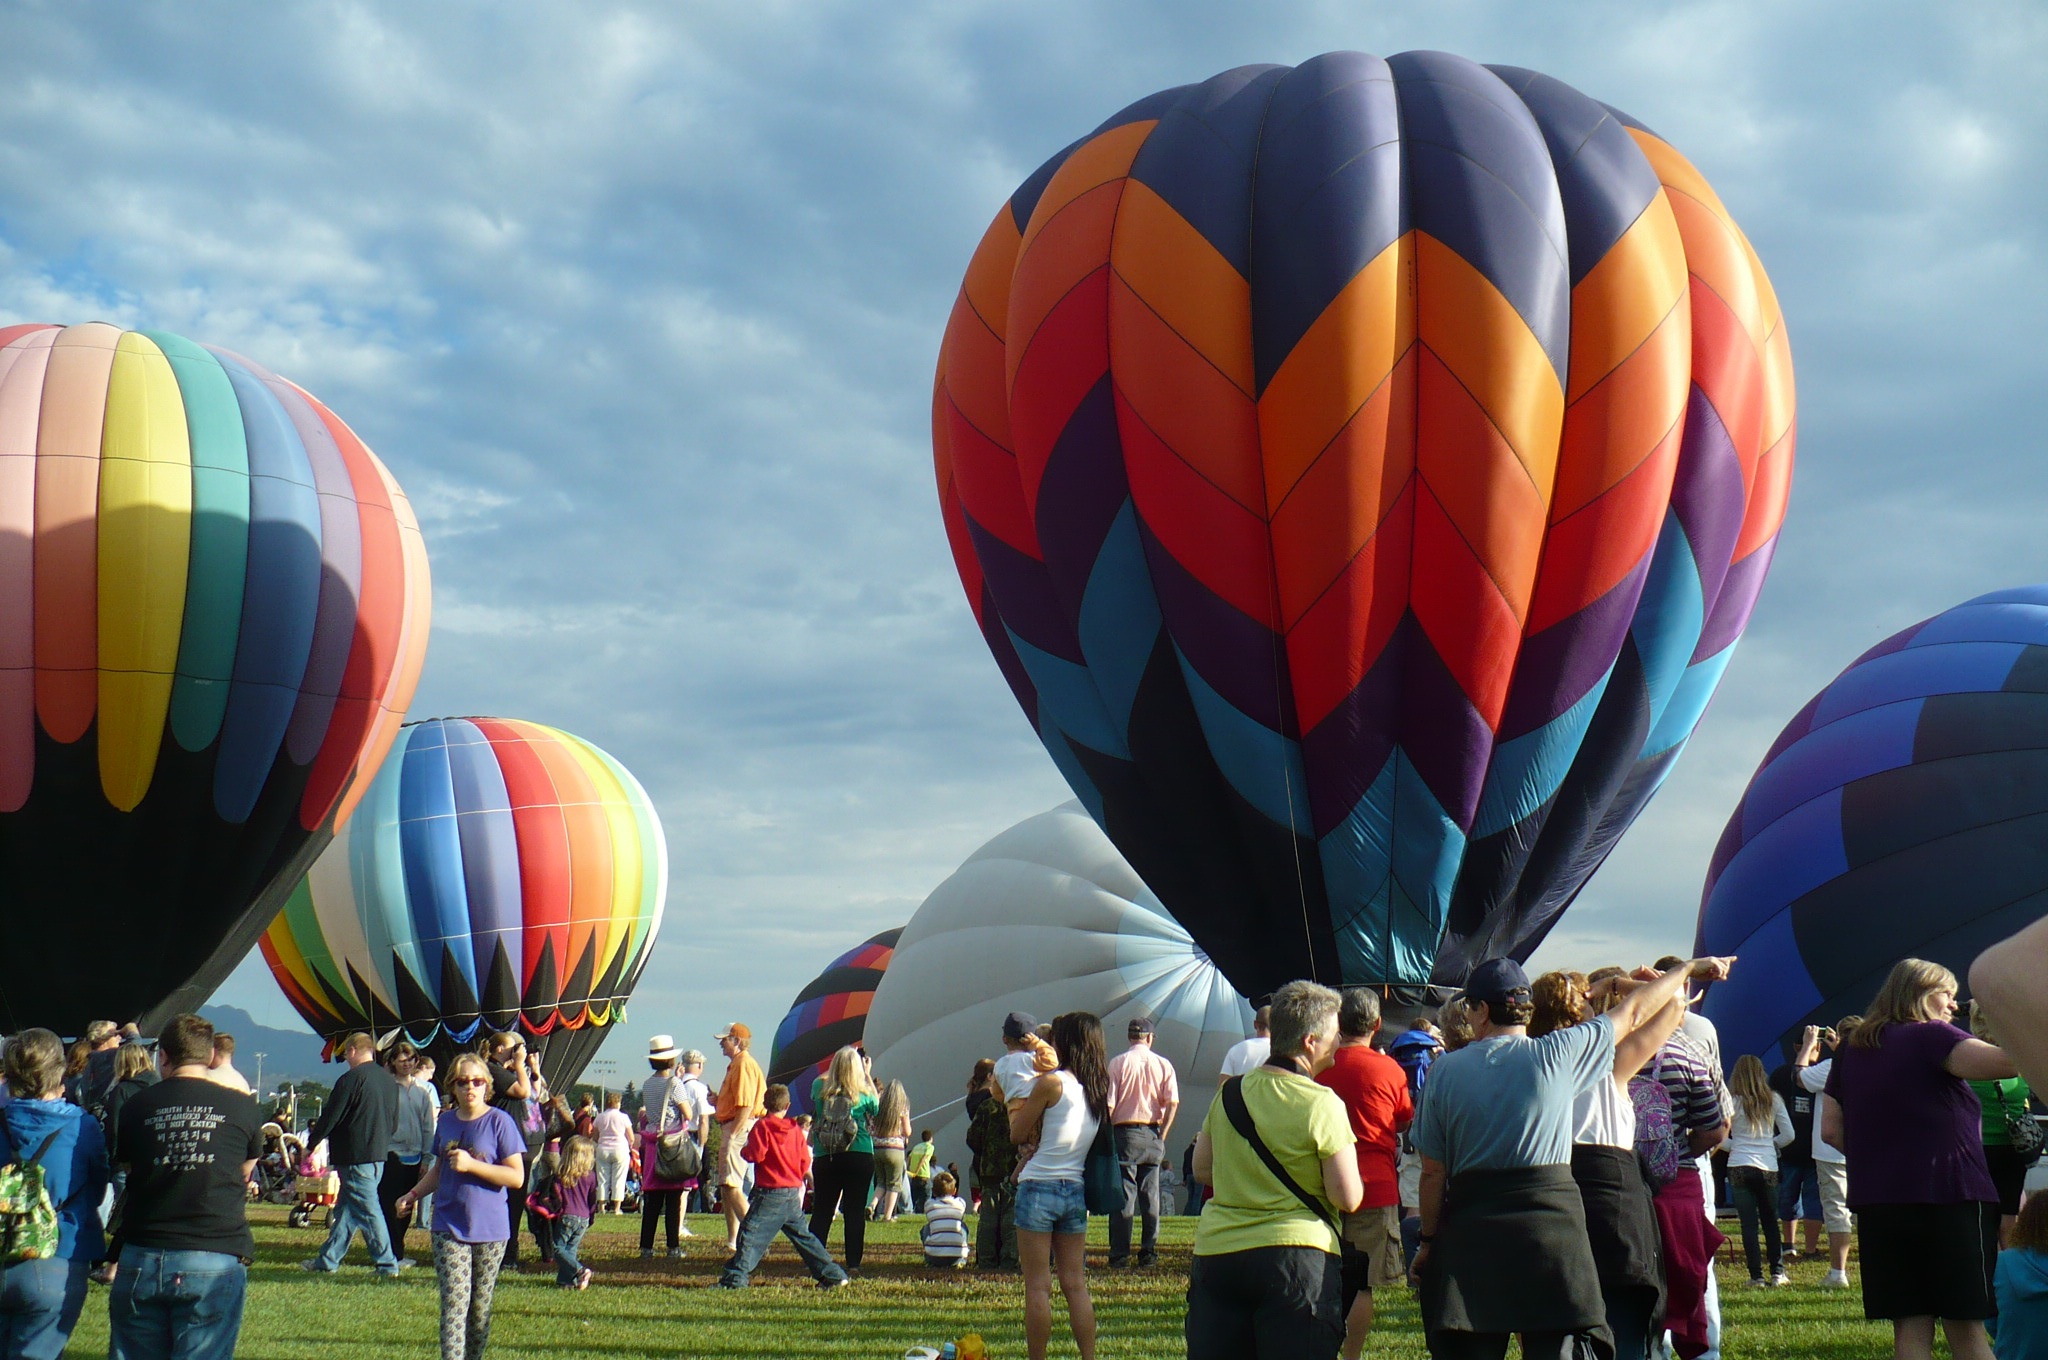
people, balloon, hot air balloon, aircraft, vehicle, toy, festival, event, hot air ballooning, hot air balloons, colorado springs, atmosphere of earth